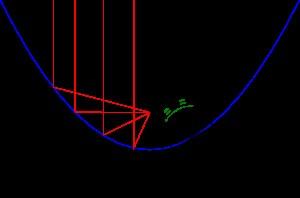
La parabole est une courbe plane, symétrique par rapport à un axe, approximativement en forme de U.